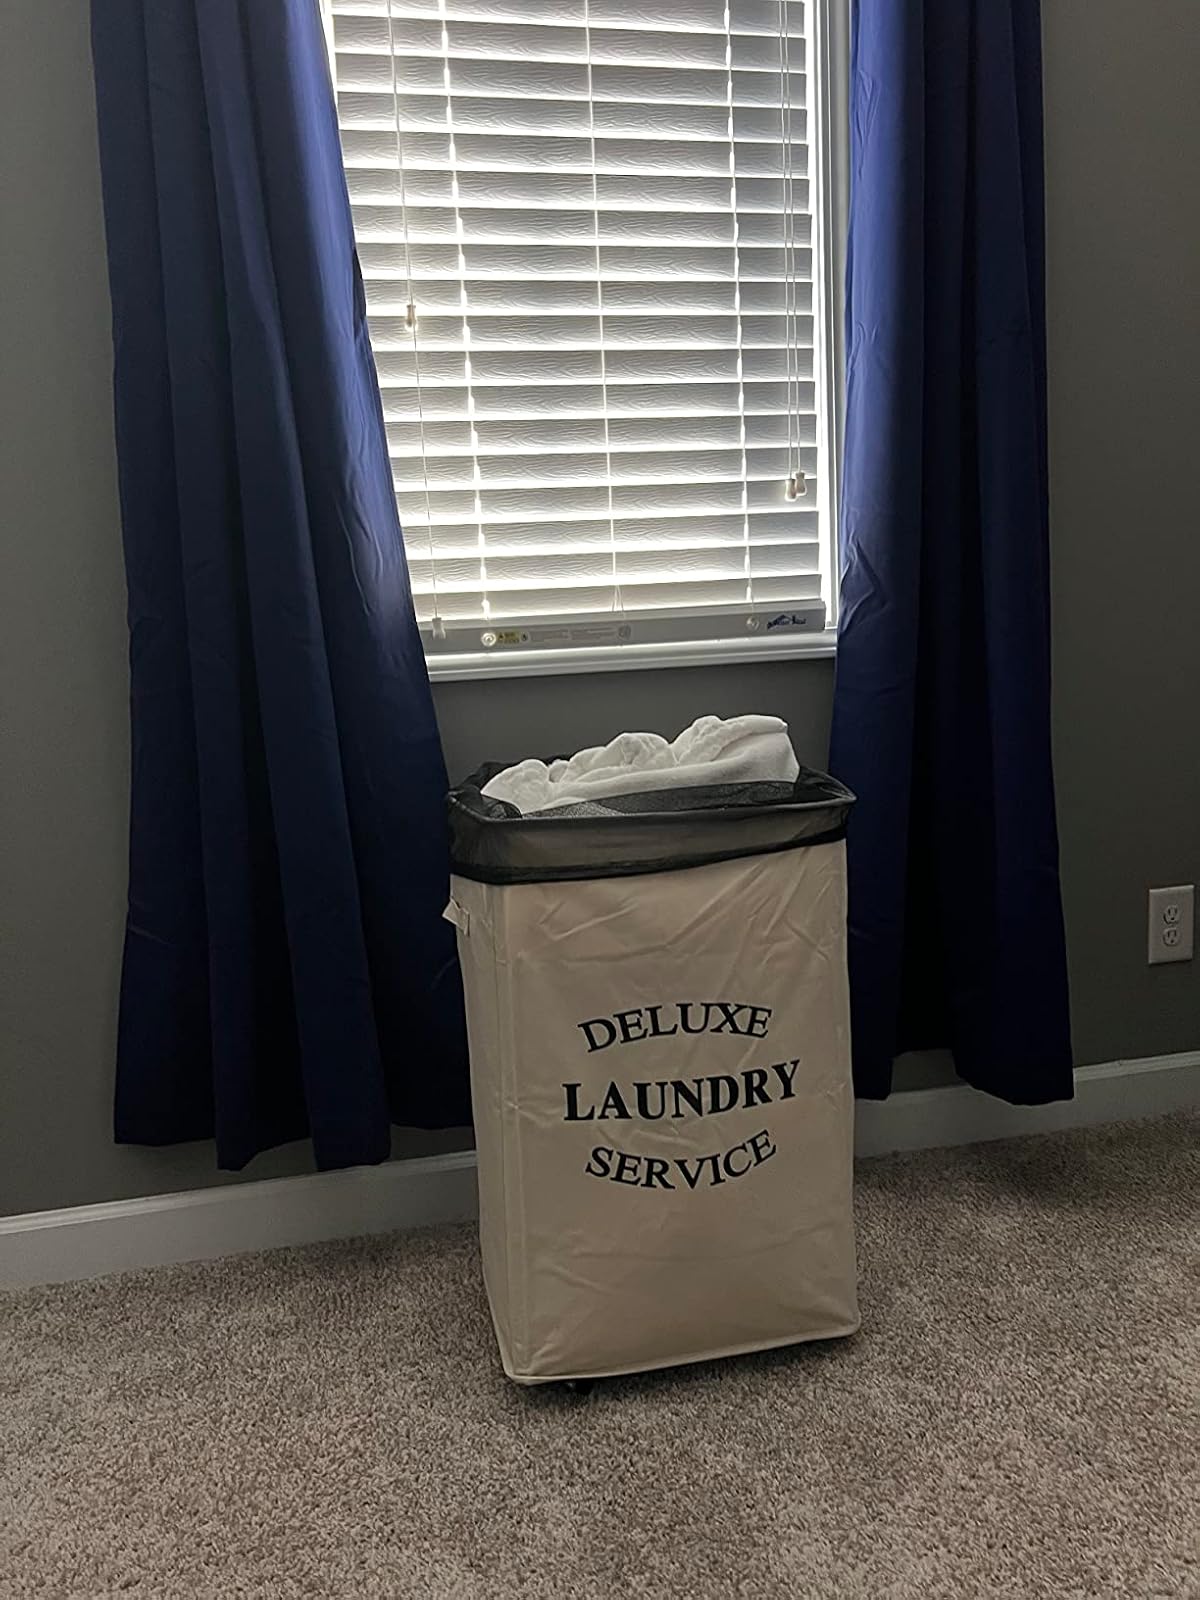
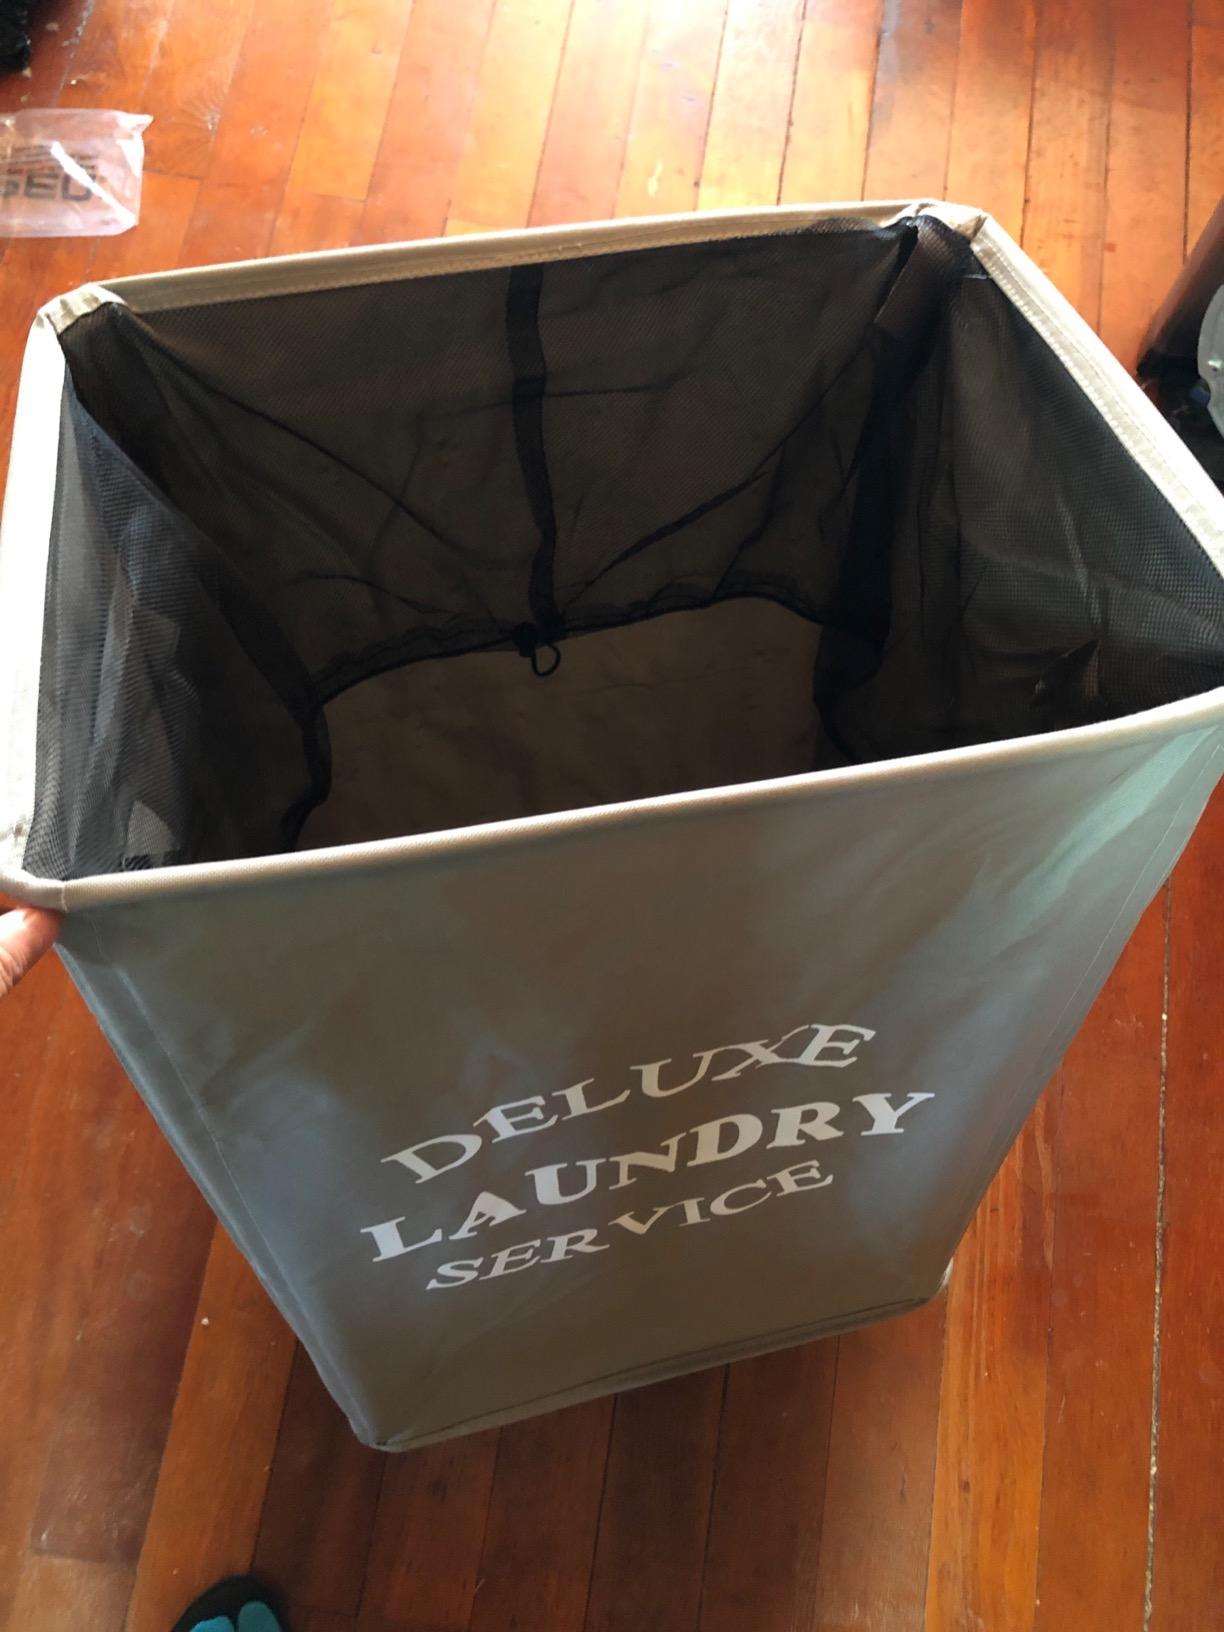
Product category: items_hamper
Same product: no